Black Canyon of the Gunnison National Park

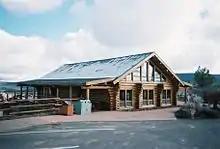
Park Headquarters, South Rim

The Black Canyon of the Gunnison was established as a national monument on March 2, 1933. It was redesignated a national park on October 21, 1999, and incorporated 4,000 acres owned by the Bureau of Land Management. The Gunnison Gorge National Conservation Area was created at the same time.